Bridge of Spies (book)

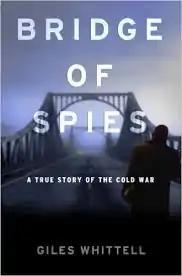

Bridge of Spies: A True Story of the Cold War is a 2010 nonfiction book by Giles Whittell. The book documents prisoner exchanges between the United States and the Soviet Union of their spies during the Cold War. The book was first published by Broadway Books. An audiobook version was subsequently published by ISIS Publishing, being read by Jonathan Keeble.